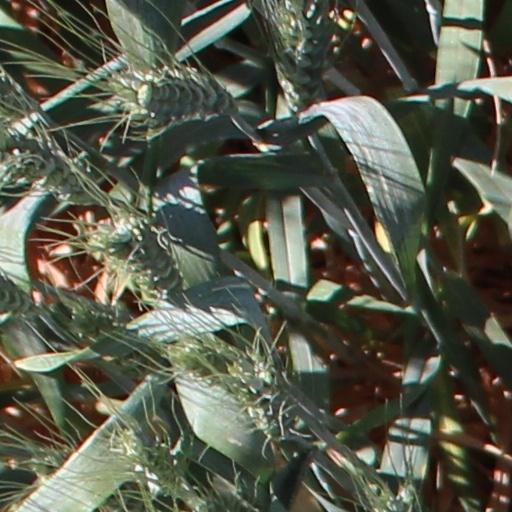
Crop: wheat